La Usurpadora: The Musical

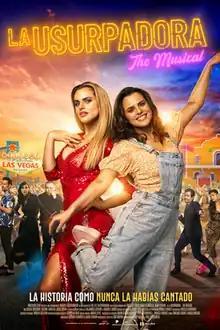
Theatrical release poster

La Usurpadora: The Musical is a 2023 musical crime comedy film directed by Santiago Limón from a screenplay he co-wrote with María Hinojos, based on the 1998 Mexican telenovela "La usurpadora". The film stars Isabella Castillo, Alan Estrada, Cecilia Toussaint, Susana Zabaleta and Jesús Ochoa, with special appearances by Alejandra Guzmán and Gabriela Spanic.